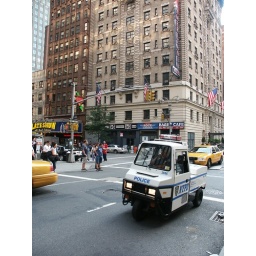
A cute police car infront of the Ameritania hotel where I stayed during my vacation in New York.